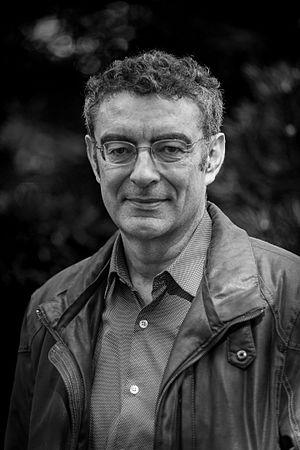
Gilles Palsky est un géographe français, professeur à l'université de Paris 1. Il est notamment membre du comité éditorial de Cybergéo et de Imago Mundi. Ses thèmes de recherche portent sur la cartographie, la géovisualisation, l'urbanisme et sur l'épistémologie et l'histoire de la géographie.